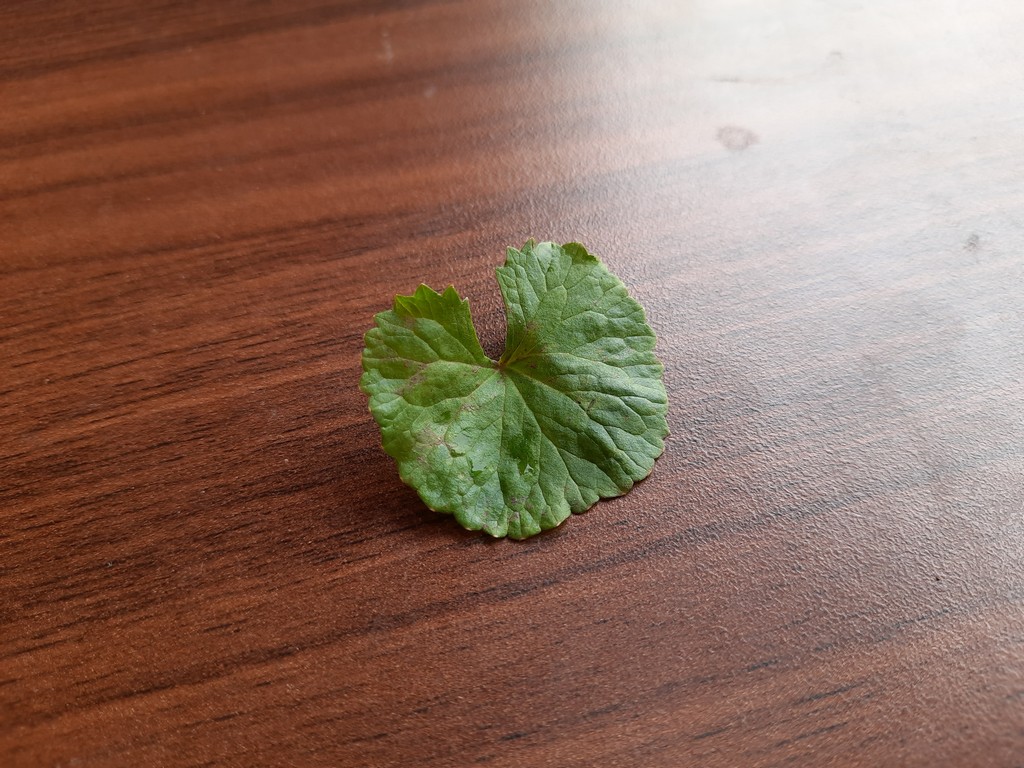
Label: Unhealthy